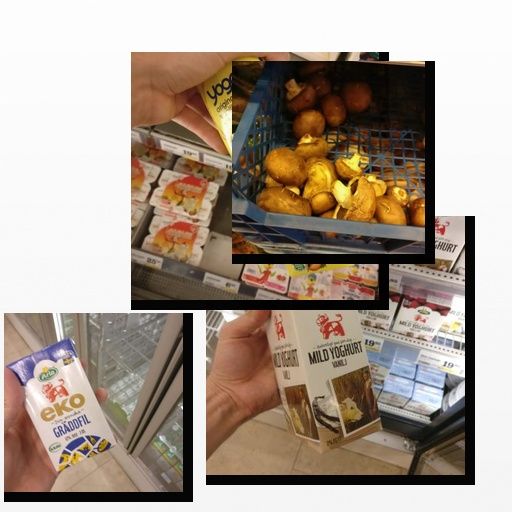
Food items: sour_cream, mushroom, strawberry_yoghurt, vanilla_yogurt